Eleftherios Venizelos

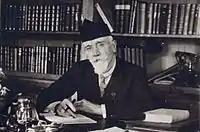
Venizelos, wearing his typical side cap, sitting at his desk (1930).

Following the conclusion of World War I, Venizelos took part in the Paris Peace Conference of 1919 as Greece's chief representative. During his absence from Greece for almost two years, he acquired a reputation as an international statesman of considerable stature. President Woodrow Wilson was said to have placed Venizelos first in point of personal ability among all delegates gathered in Paris to settle the terms of Peace.